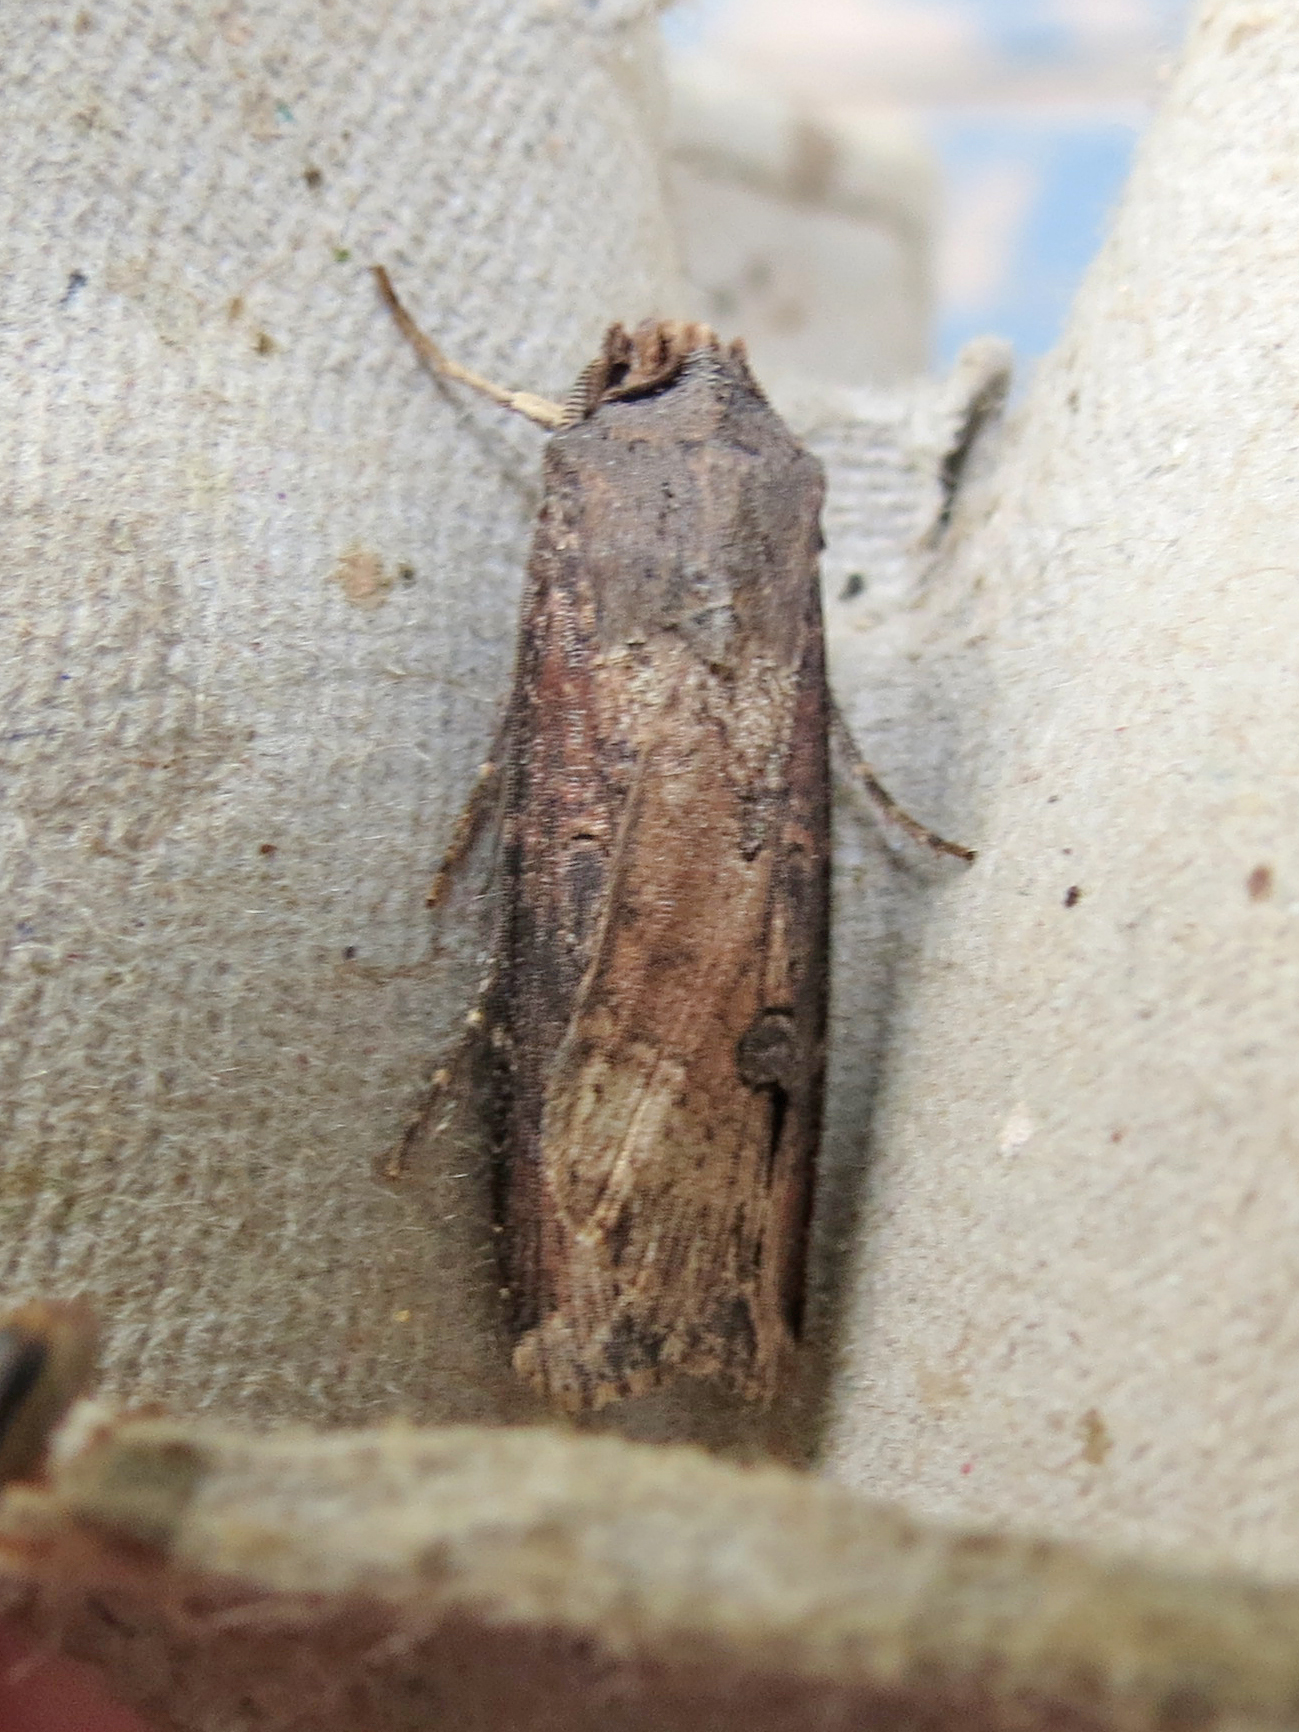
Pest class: cutworms